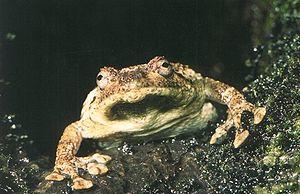
Les amphibiens de Madagascar sont représentés exclusivement par des espèces de l'ordre des anoures.